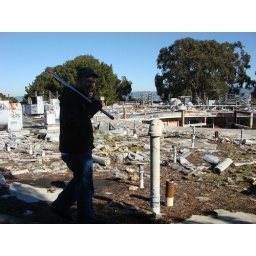
Jesse walking around the roof with a suspicious look on his face.